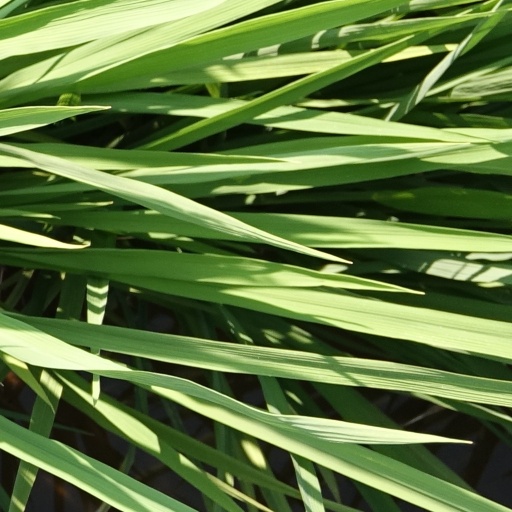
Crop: rice